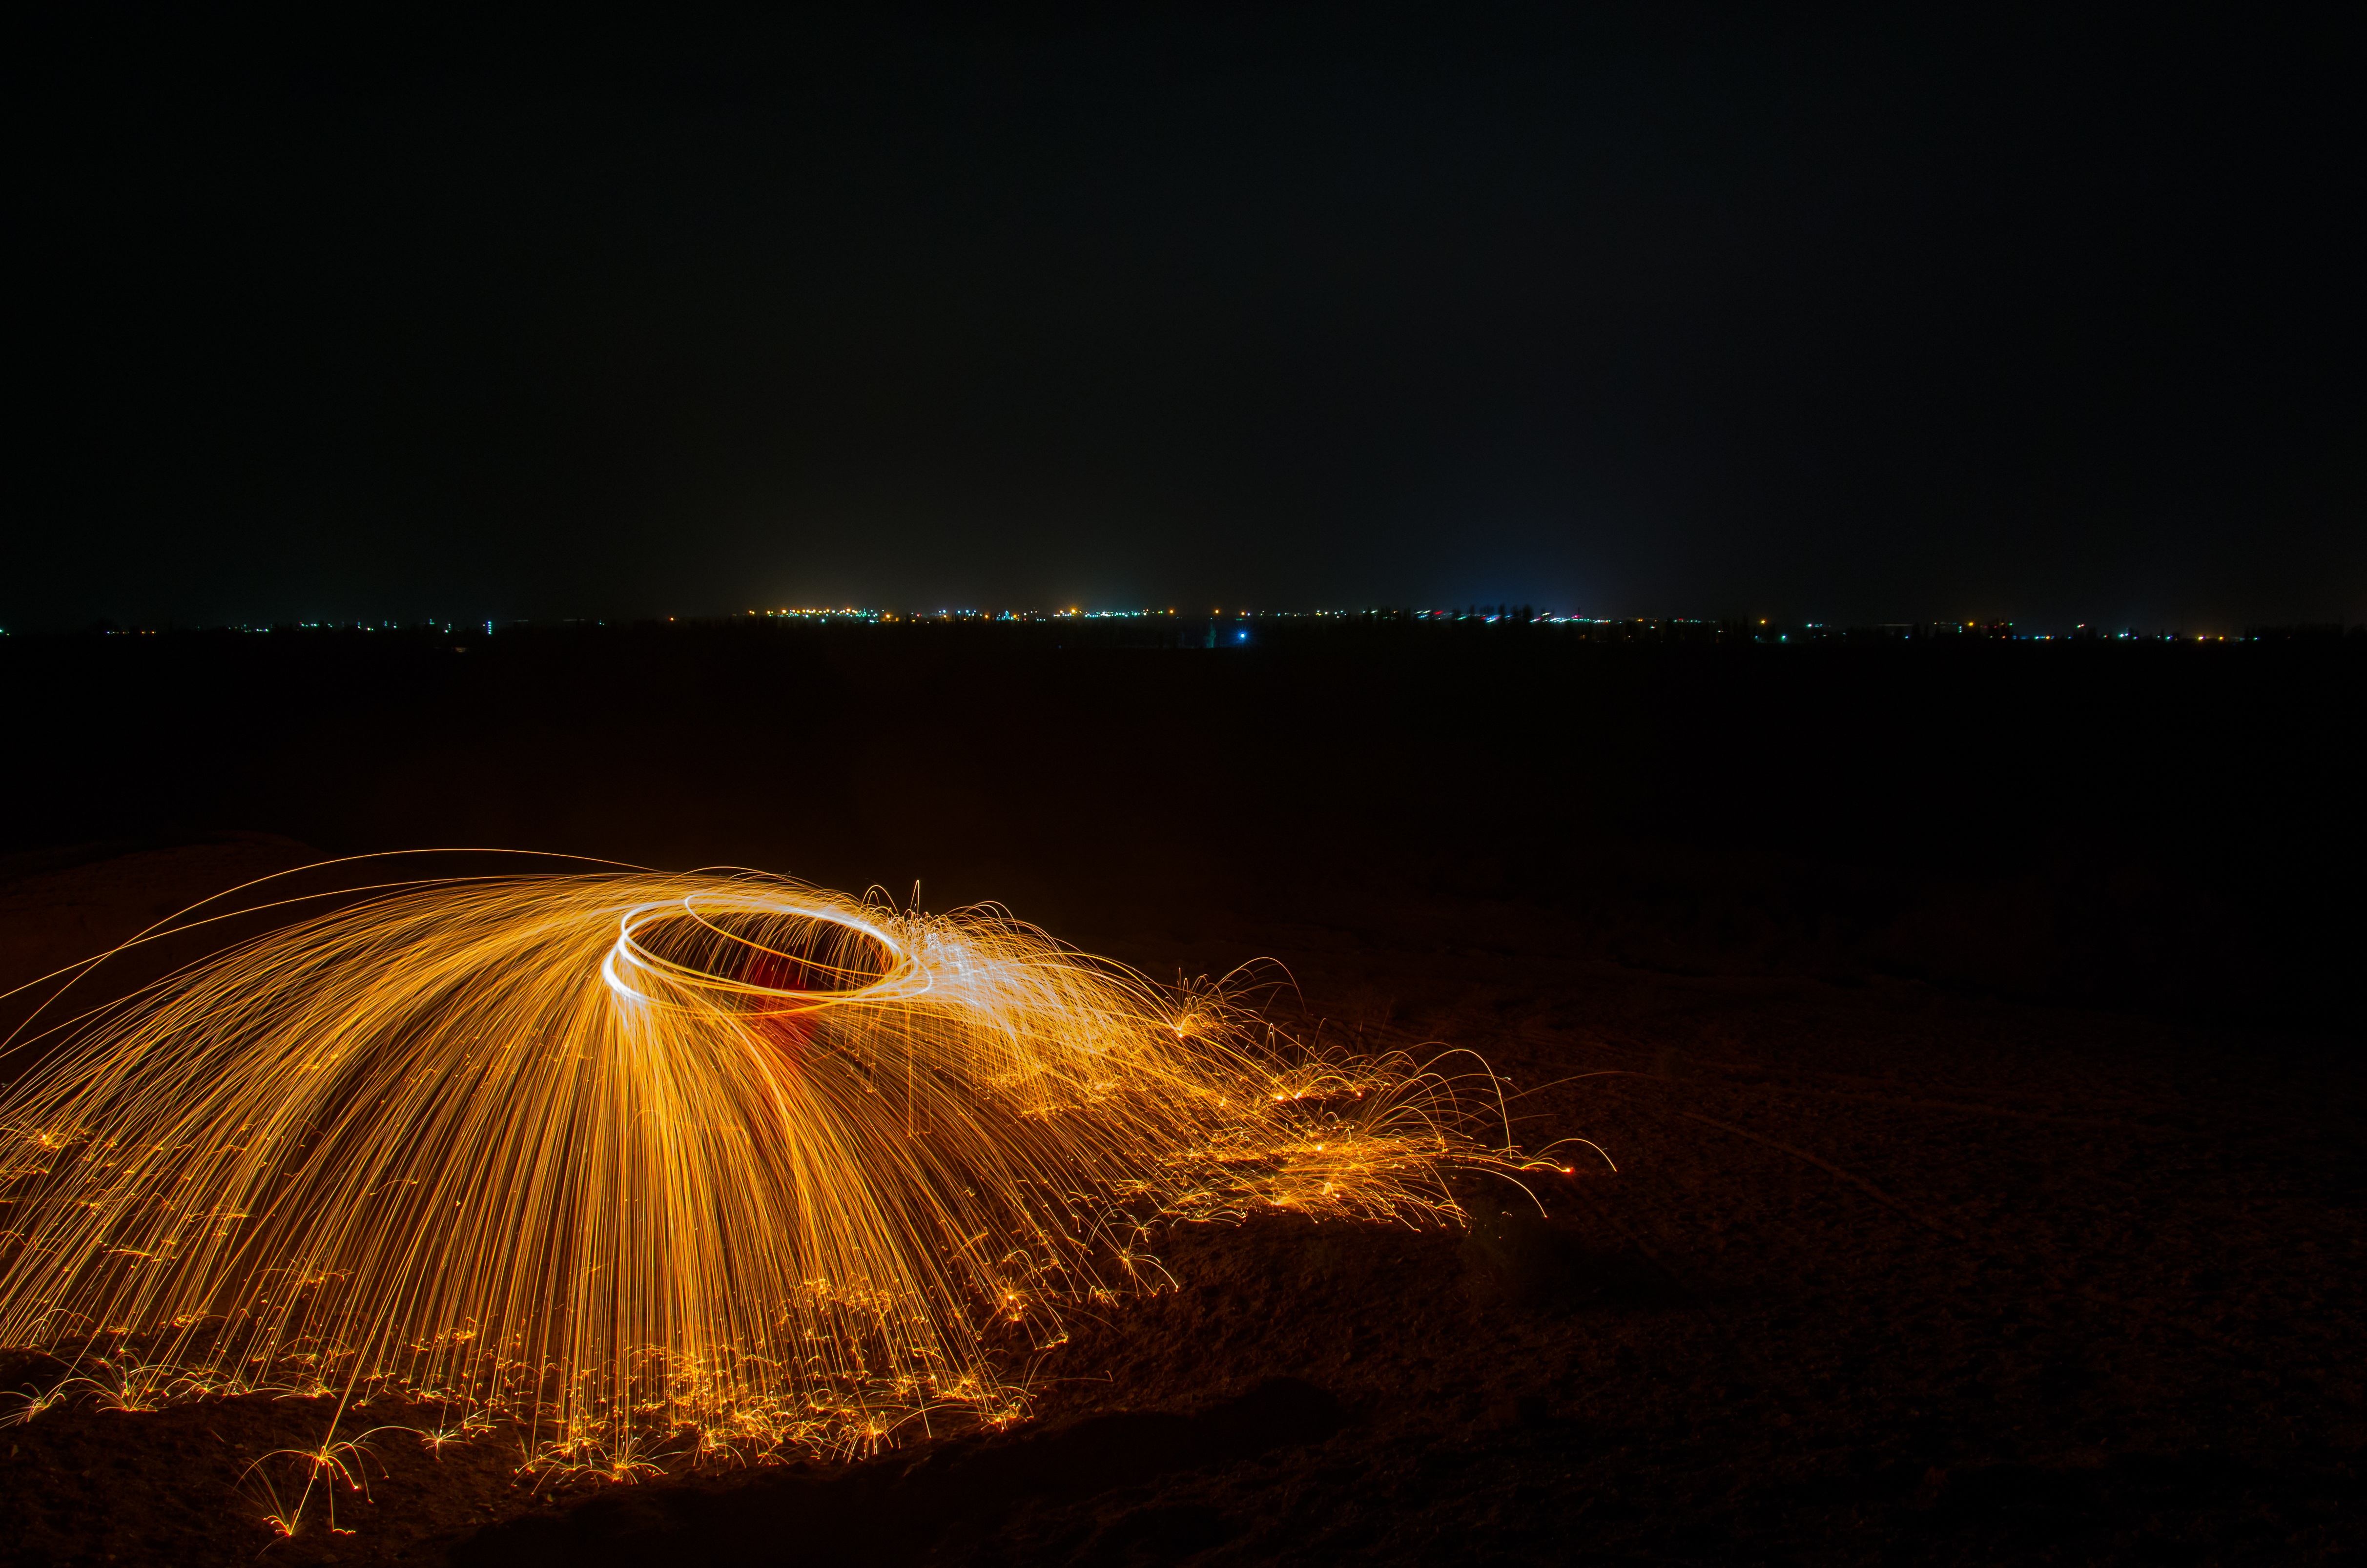
landscape, light, sky, night, atmosphere, evening, color, darkness, lighting, light painting, sparks, phenomenon, stock photography, atmosphere of earth